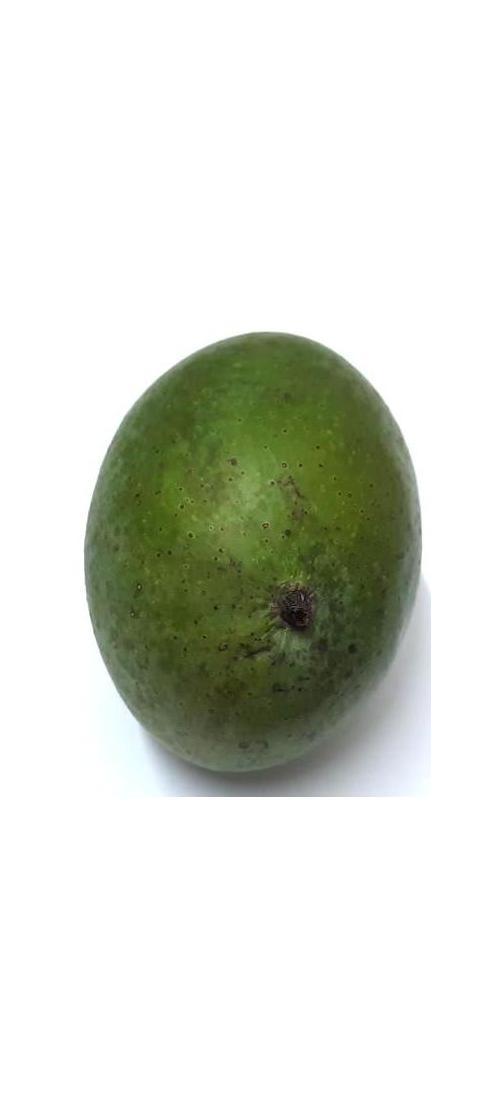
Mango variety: Ashshina Zhinuk